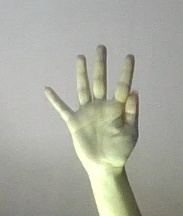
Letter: sheen